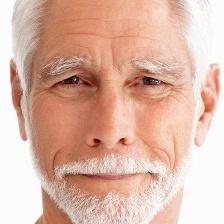
Label: faces